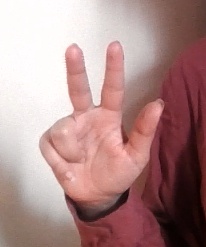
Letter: al